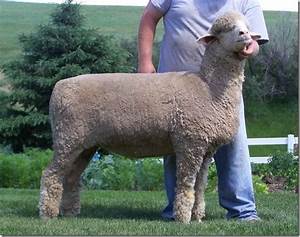
Label: pecora